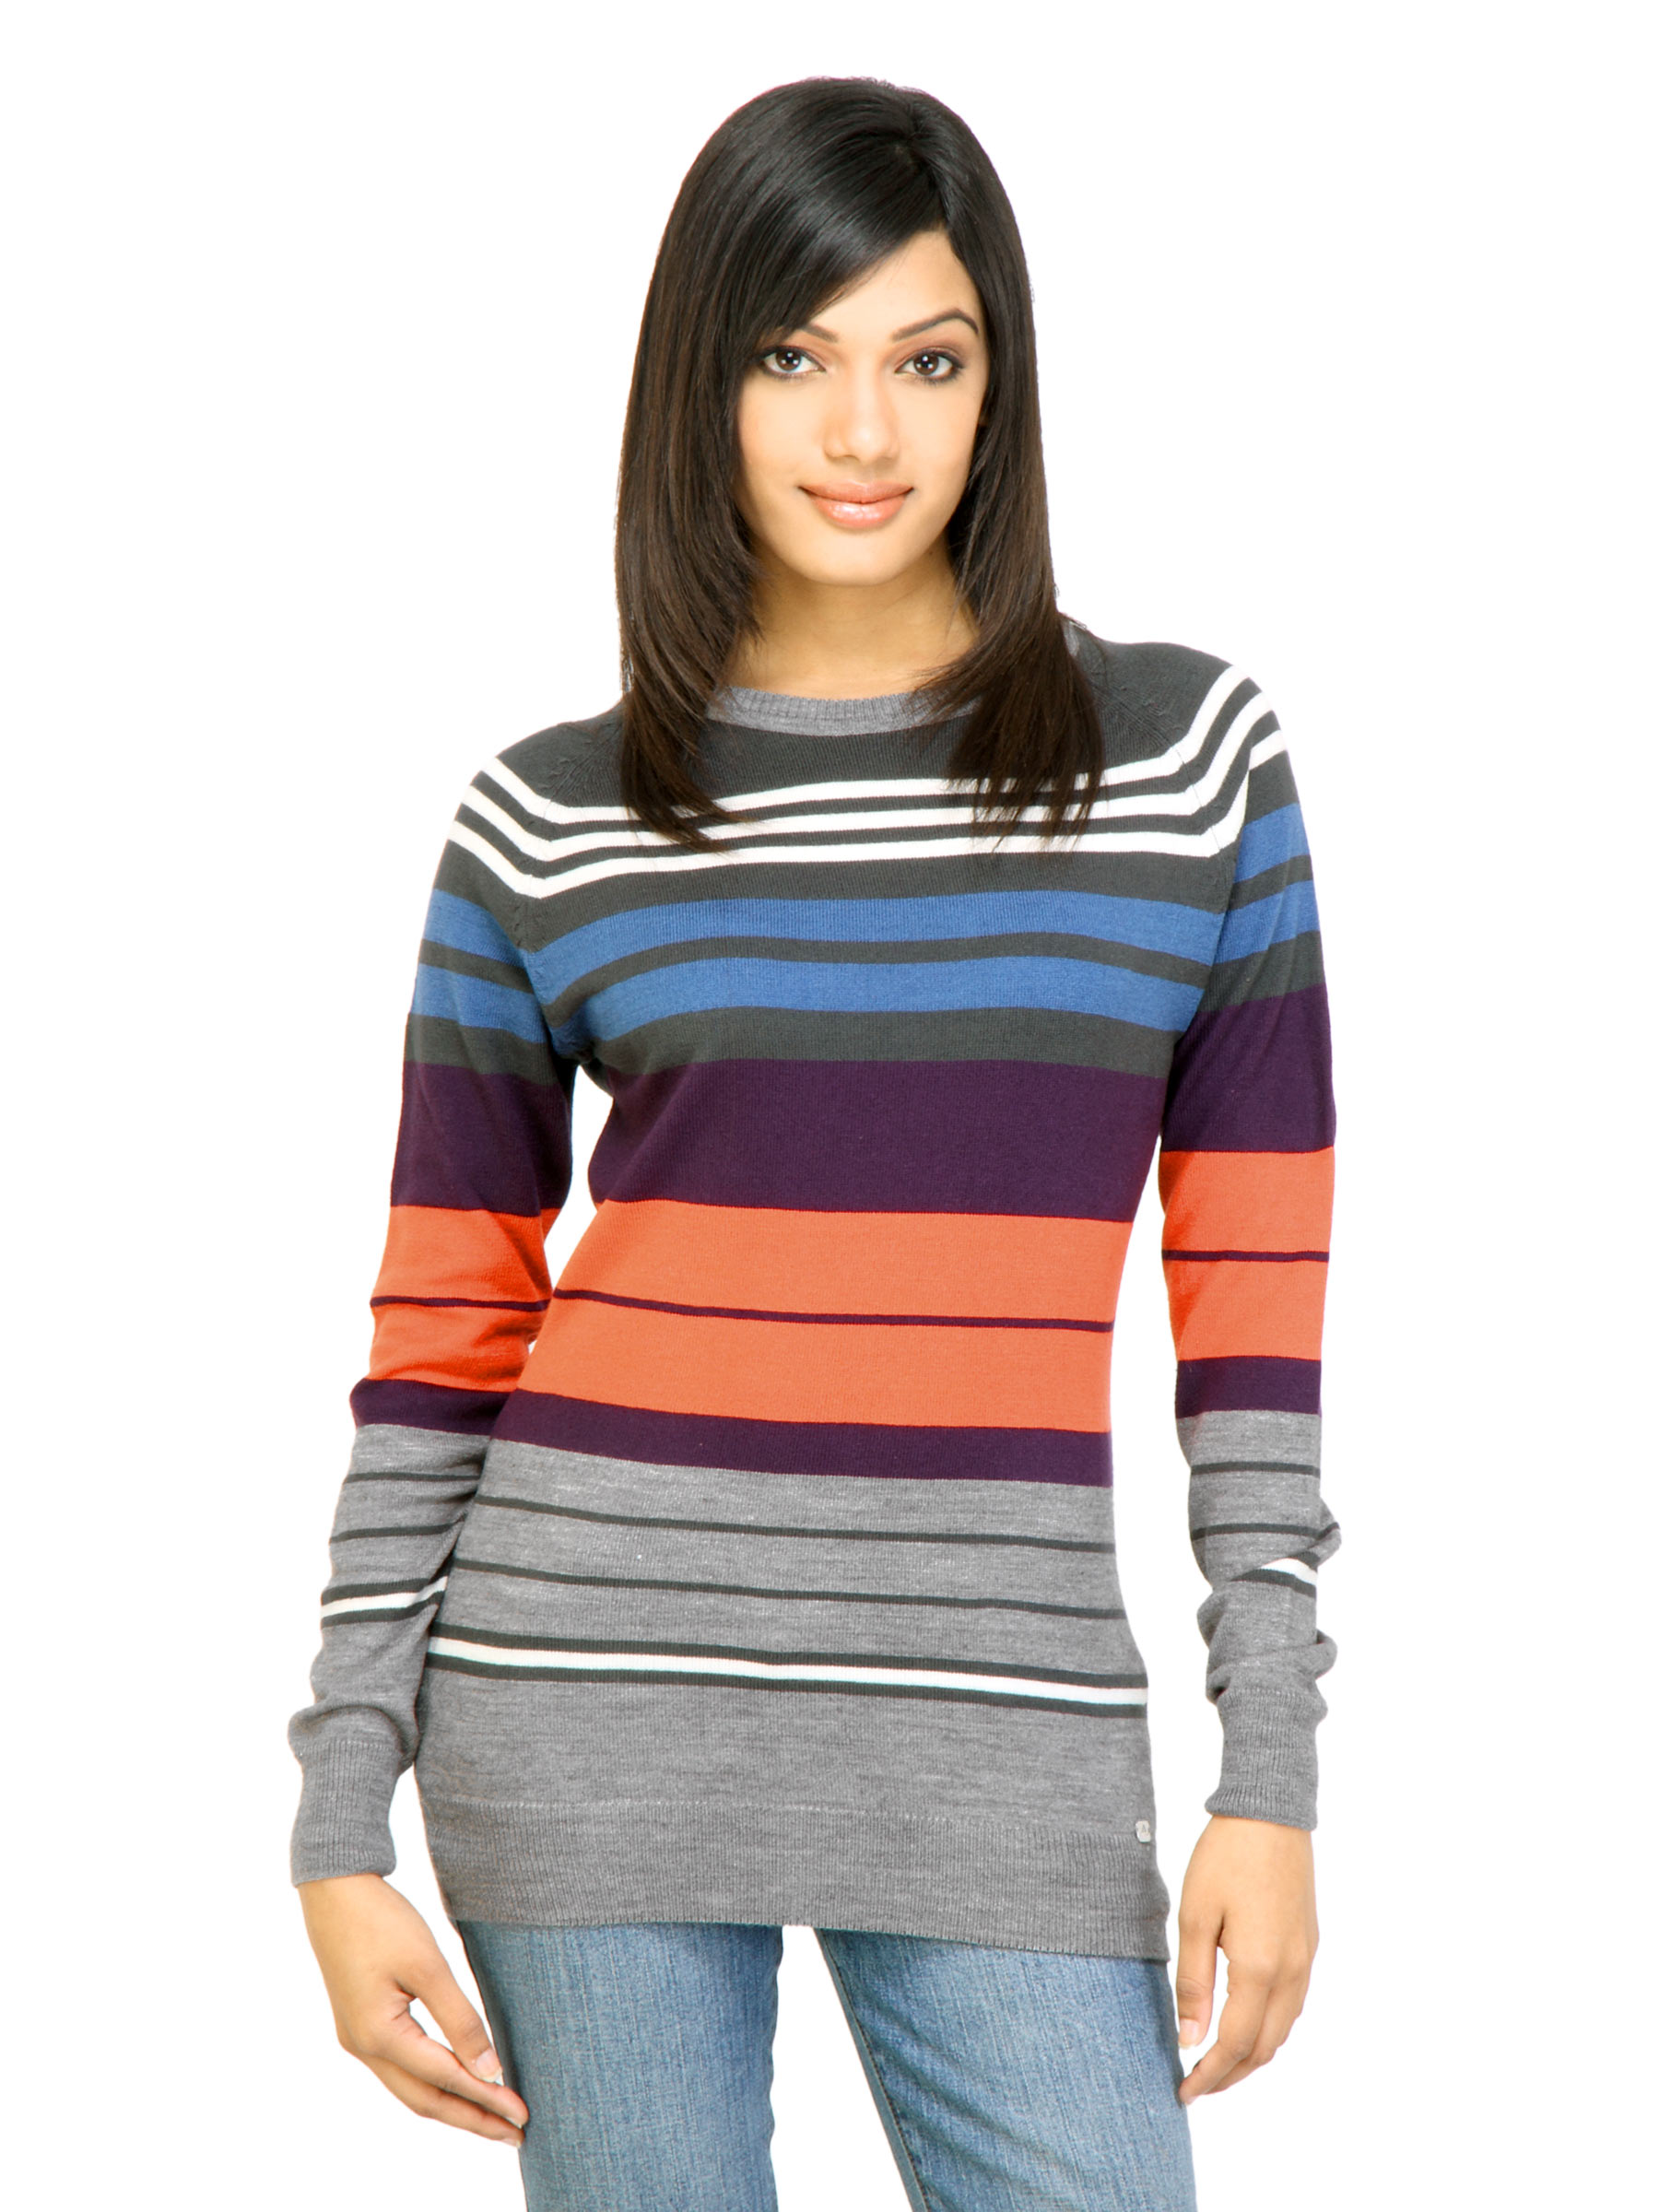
ADIDAS Women Stripes Blue Sweaters
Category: Apparel / Topwear / Sweaters
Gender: Women
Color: Blue
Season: Fall 2011
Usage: Casual